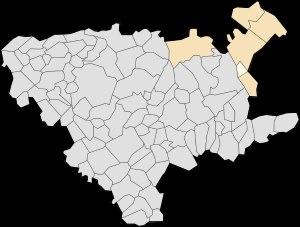
Neuve-Chapelle est une commune française située dans le département du Pas-de-Calais en région Hauts-de-France.